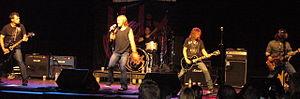
Helix est un groupe de heavy metal canadien, originaire de Kitchener, en Ontario. Brian Vollmer, le chanteur principal, est le seul membre permanent du groupe. Helix a joué en tournée avec des groupes tels que Kiss, Aerosmith, Rush, Mötley Crüe, Alice Cooper, Whitesnake, Night Ranger, Heart, Quiet Riot, W.A.S.P., Ian Gillan et Motörhead.